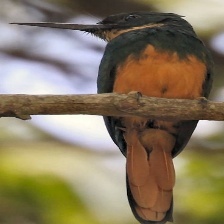
Species: GREAT JACAMAR
Scientific name: JACAMEROPS AUREUS